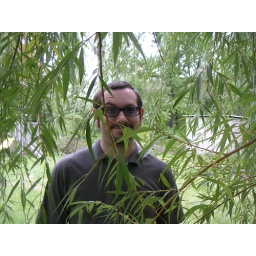
0483 Greg Kline in the willow tree first time at the new house 09-26-08